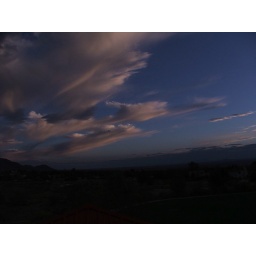
The fleeing clouds over the Manzano mountains